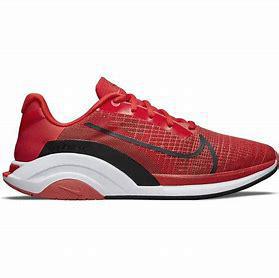
Brand: Nike
Model: Zoomx Superrep Surge